Jean-Luc Marion

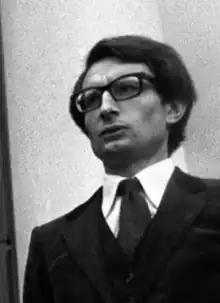
Jean-Luc Marion at the Élysée Palace after his meeting with President Valéry Giscard d'Estaing on Thursday 7 September 1978.

Marion was born in Meudon, Hauts-de-Seine, on 3 July 1946. He studied at the University of Nanterre (now the University Paris Ouest Nanterre La Défense) and the and then did graduate work in philosophy from the École normale supérieure in Paris from 1967 to 1971, where he was taught by Jacques Derrida, Louis Althusser and Gilles Deleuze. At the same time, Marion's deep interest in theology was privately cultivated under the personal influence of theologians such as Louis Bouyer, Jean Daniélou, Henri de Lubac, and Hans Urs von Balthasar. From 1972 to 1980 he studied for his doctorate and worked as an assistant lecturer at the Sorbonne. After receiving his doctorate in 1980, he began teaching at the University of Poitiers.